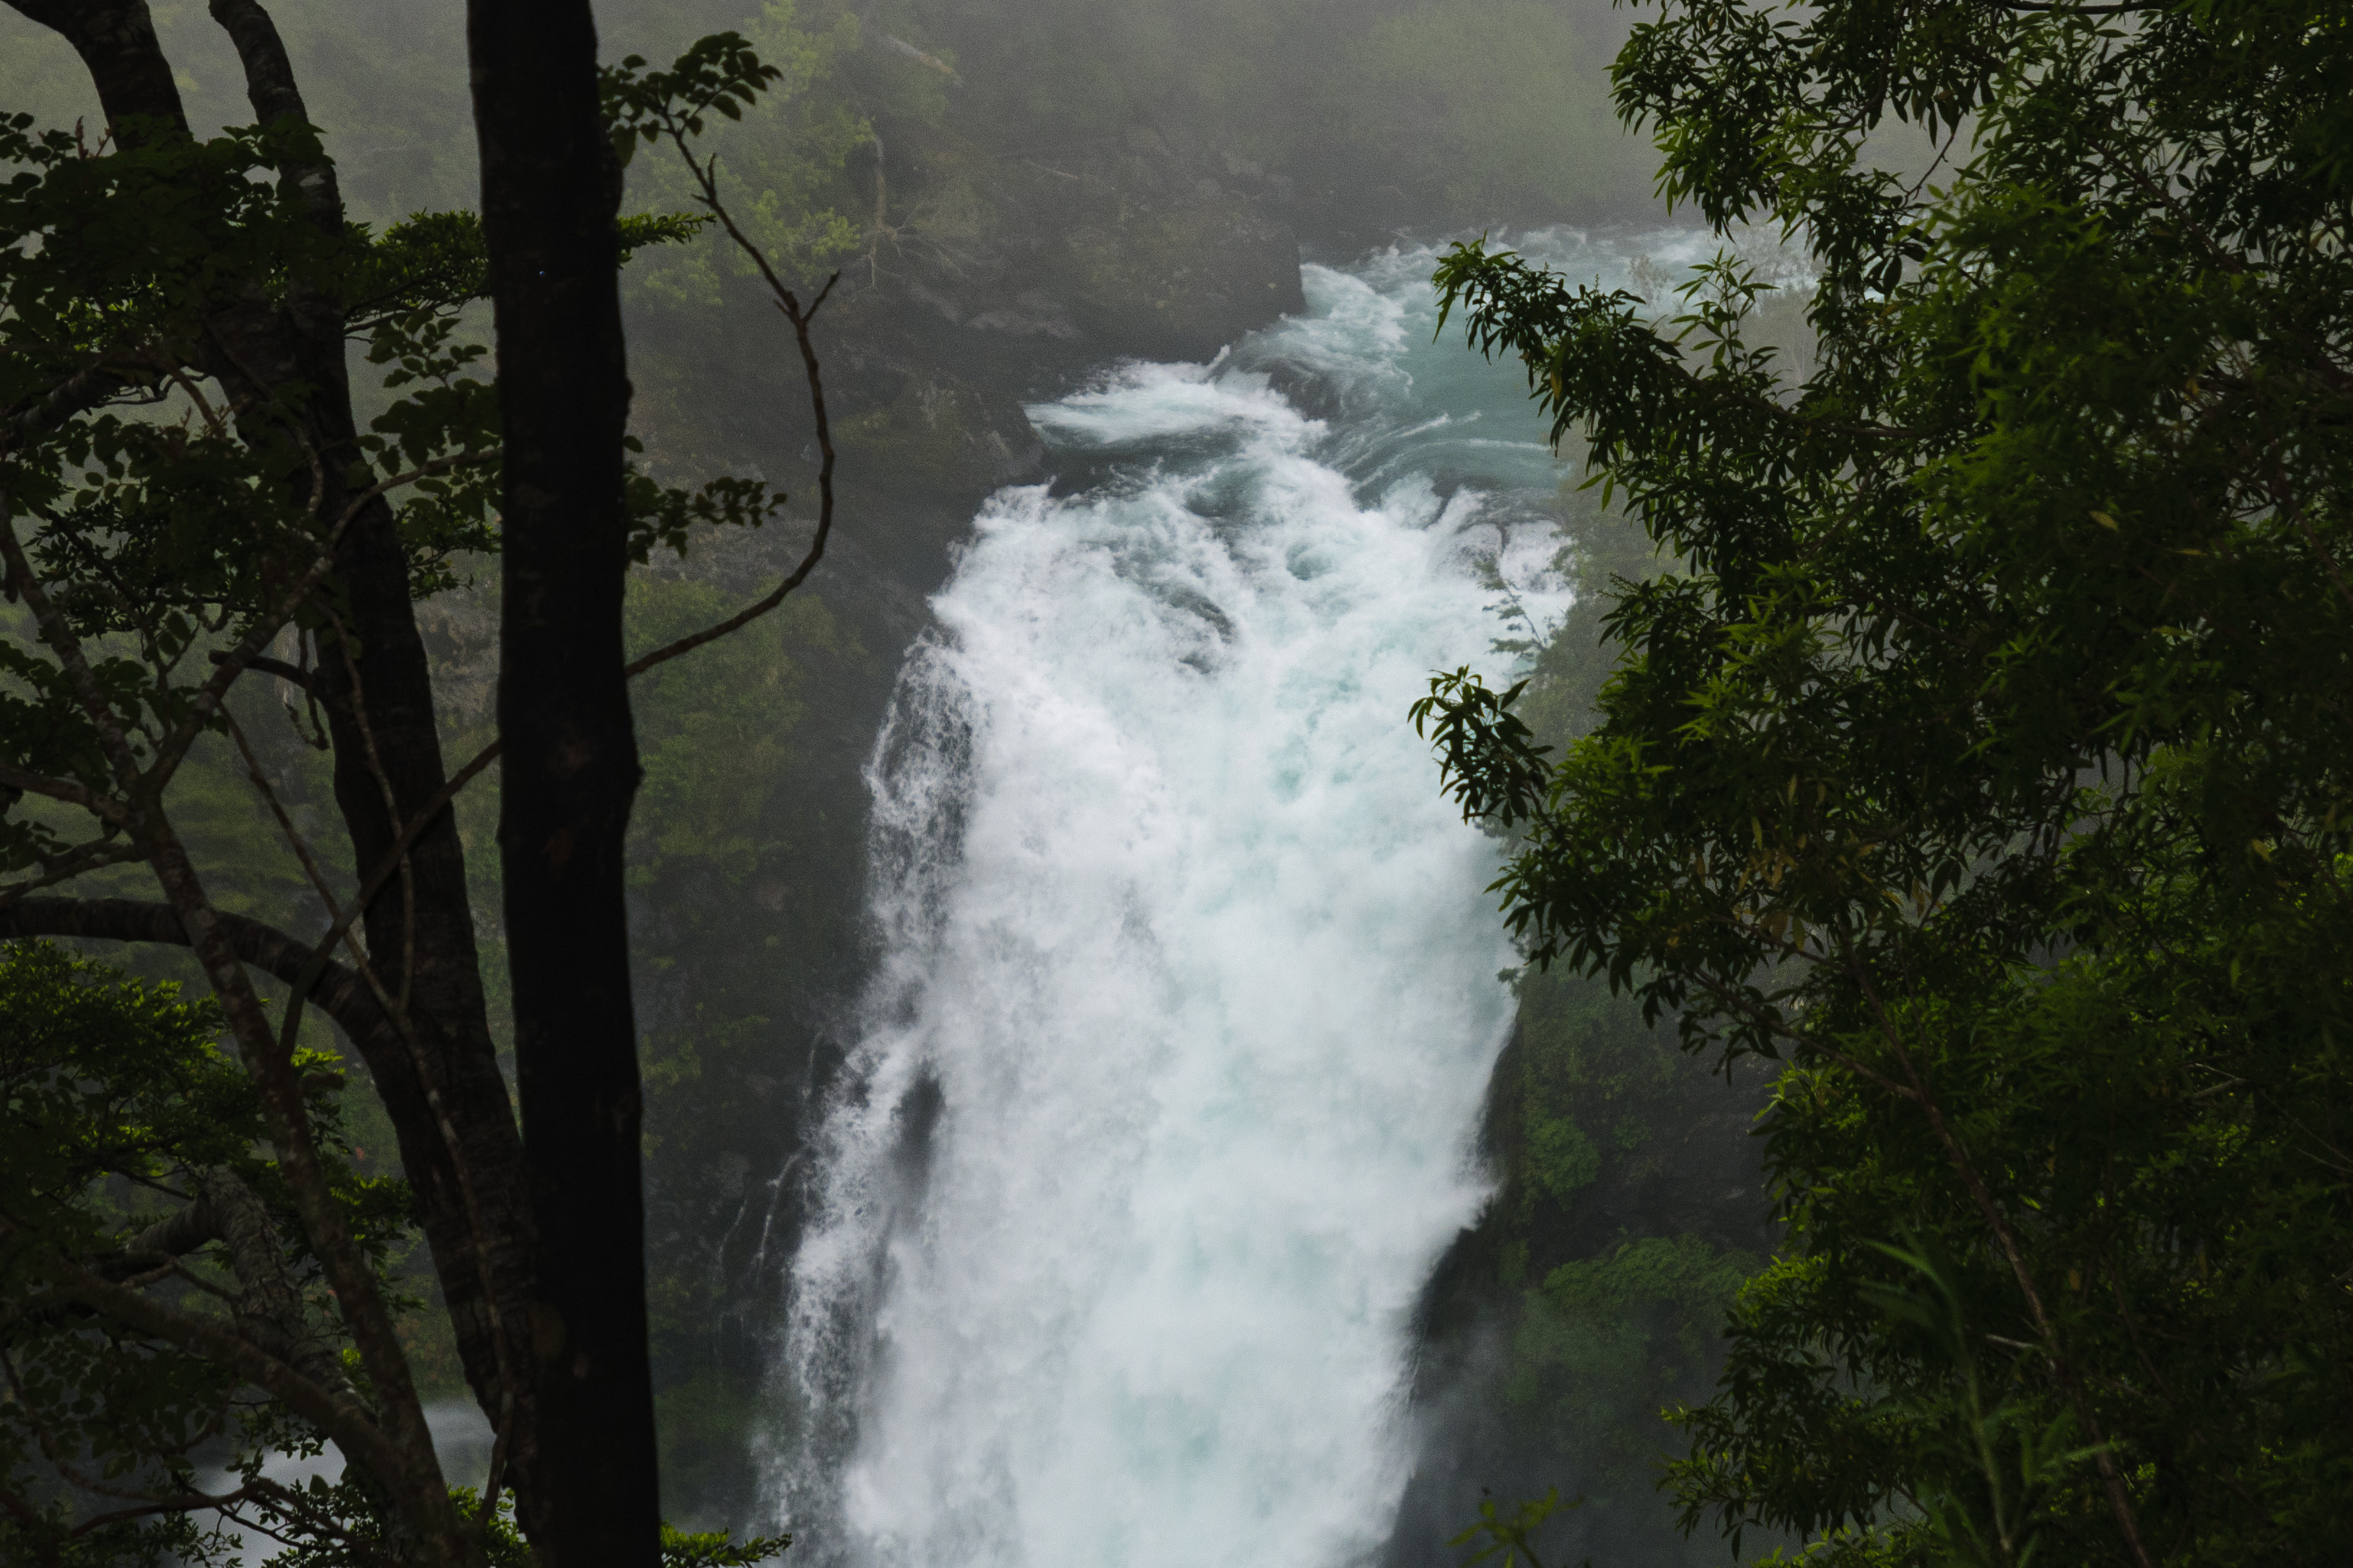
water, waterfall, jungle, nikon, chile, body of water, rainforest, wasserfall, water feature, watercourse, d300, atmospheric phenomenon